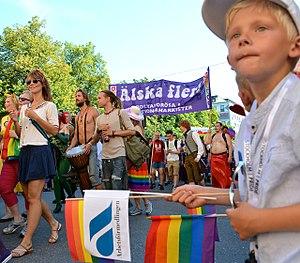
La conclusion Pride Parade pendant la fierté de Stockholm 2013.